Hilary Cunningham Scharper

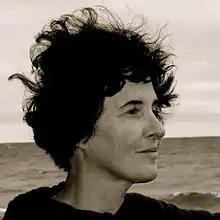
Hilary Scharper

Hilary Scharper (born 1961) is a Canadian novelist and professor of cultural anthropology at the University of Toronto. Scharper's fiction, teaching and research focus on cultural approaches to nature. She writes historical fiction, multi-species fiction, and, self-coined, "ecoGothic" fiction.